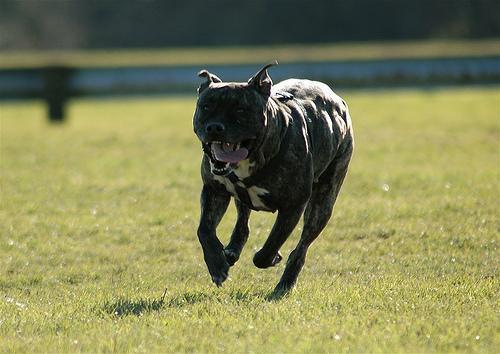
American_Staffordshire_terrier